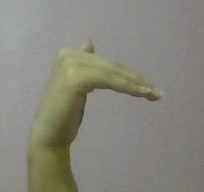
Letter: khaa